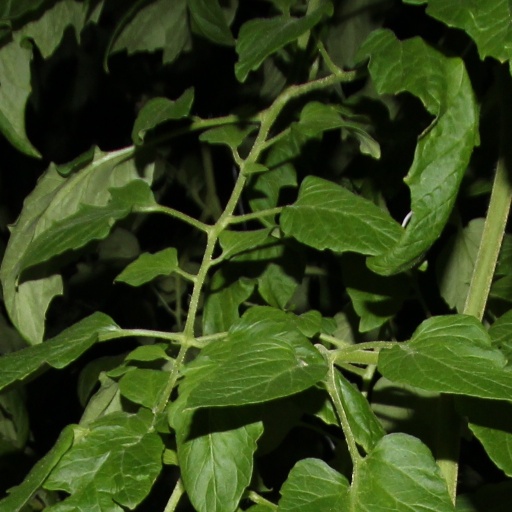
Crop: tomato